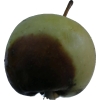
Label: Apple 12